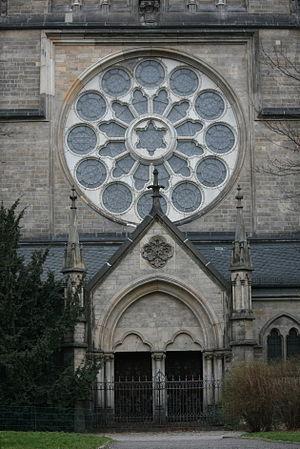
L'église Saint-Sébastien est une église catholique de Berlin située à la Gartenplatz dans le quartier de Wedding. Cette église néogothique, construite en 1890-1893, est classée aux monuments historiques de Berlin. La communauté catholique croate de Berlin s'y réunit aussi.